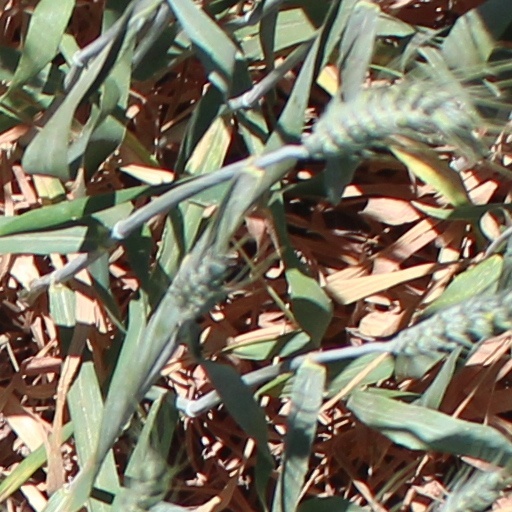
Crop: wheat